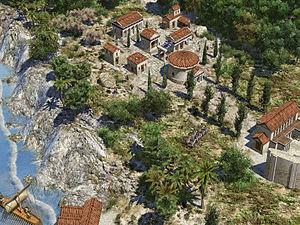
Capture d'écran du jeu gratuit 0 A.D. dans l'une de ses toutes premières versions (2009), au cours d'une partie avec les Athéniens. Italiano: Una schermata del gioco, 0 A.D.. Русский: Скриншот стратегии 0 A.D. (греческий город)